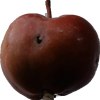
Label: Apple 18